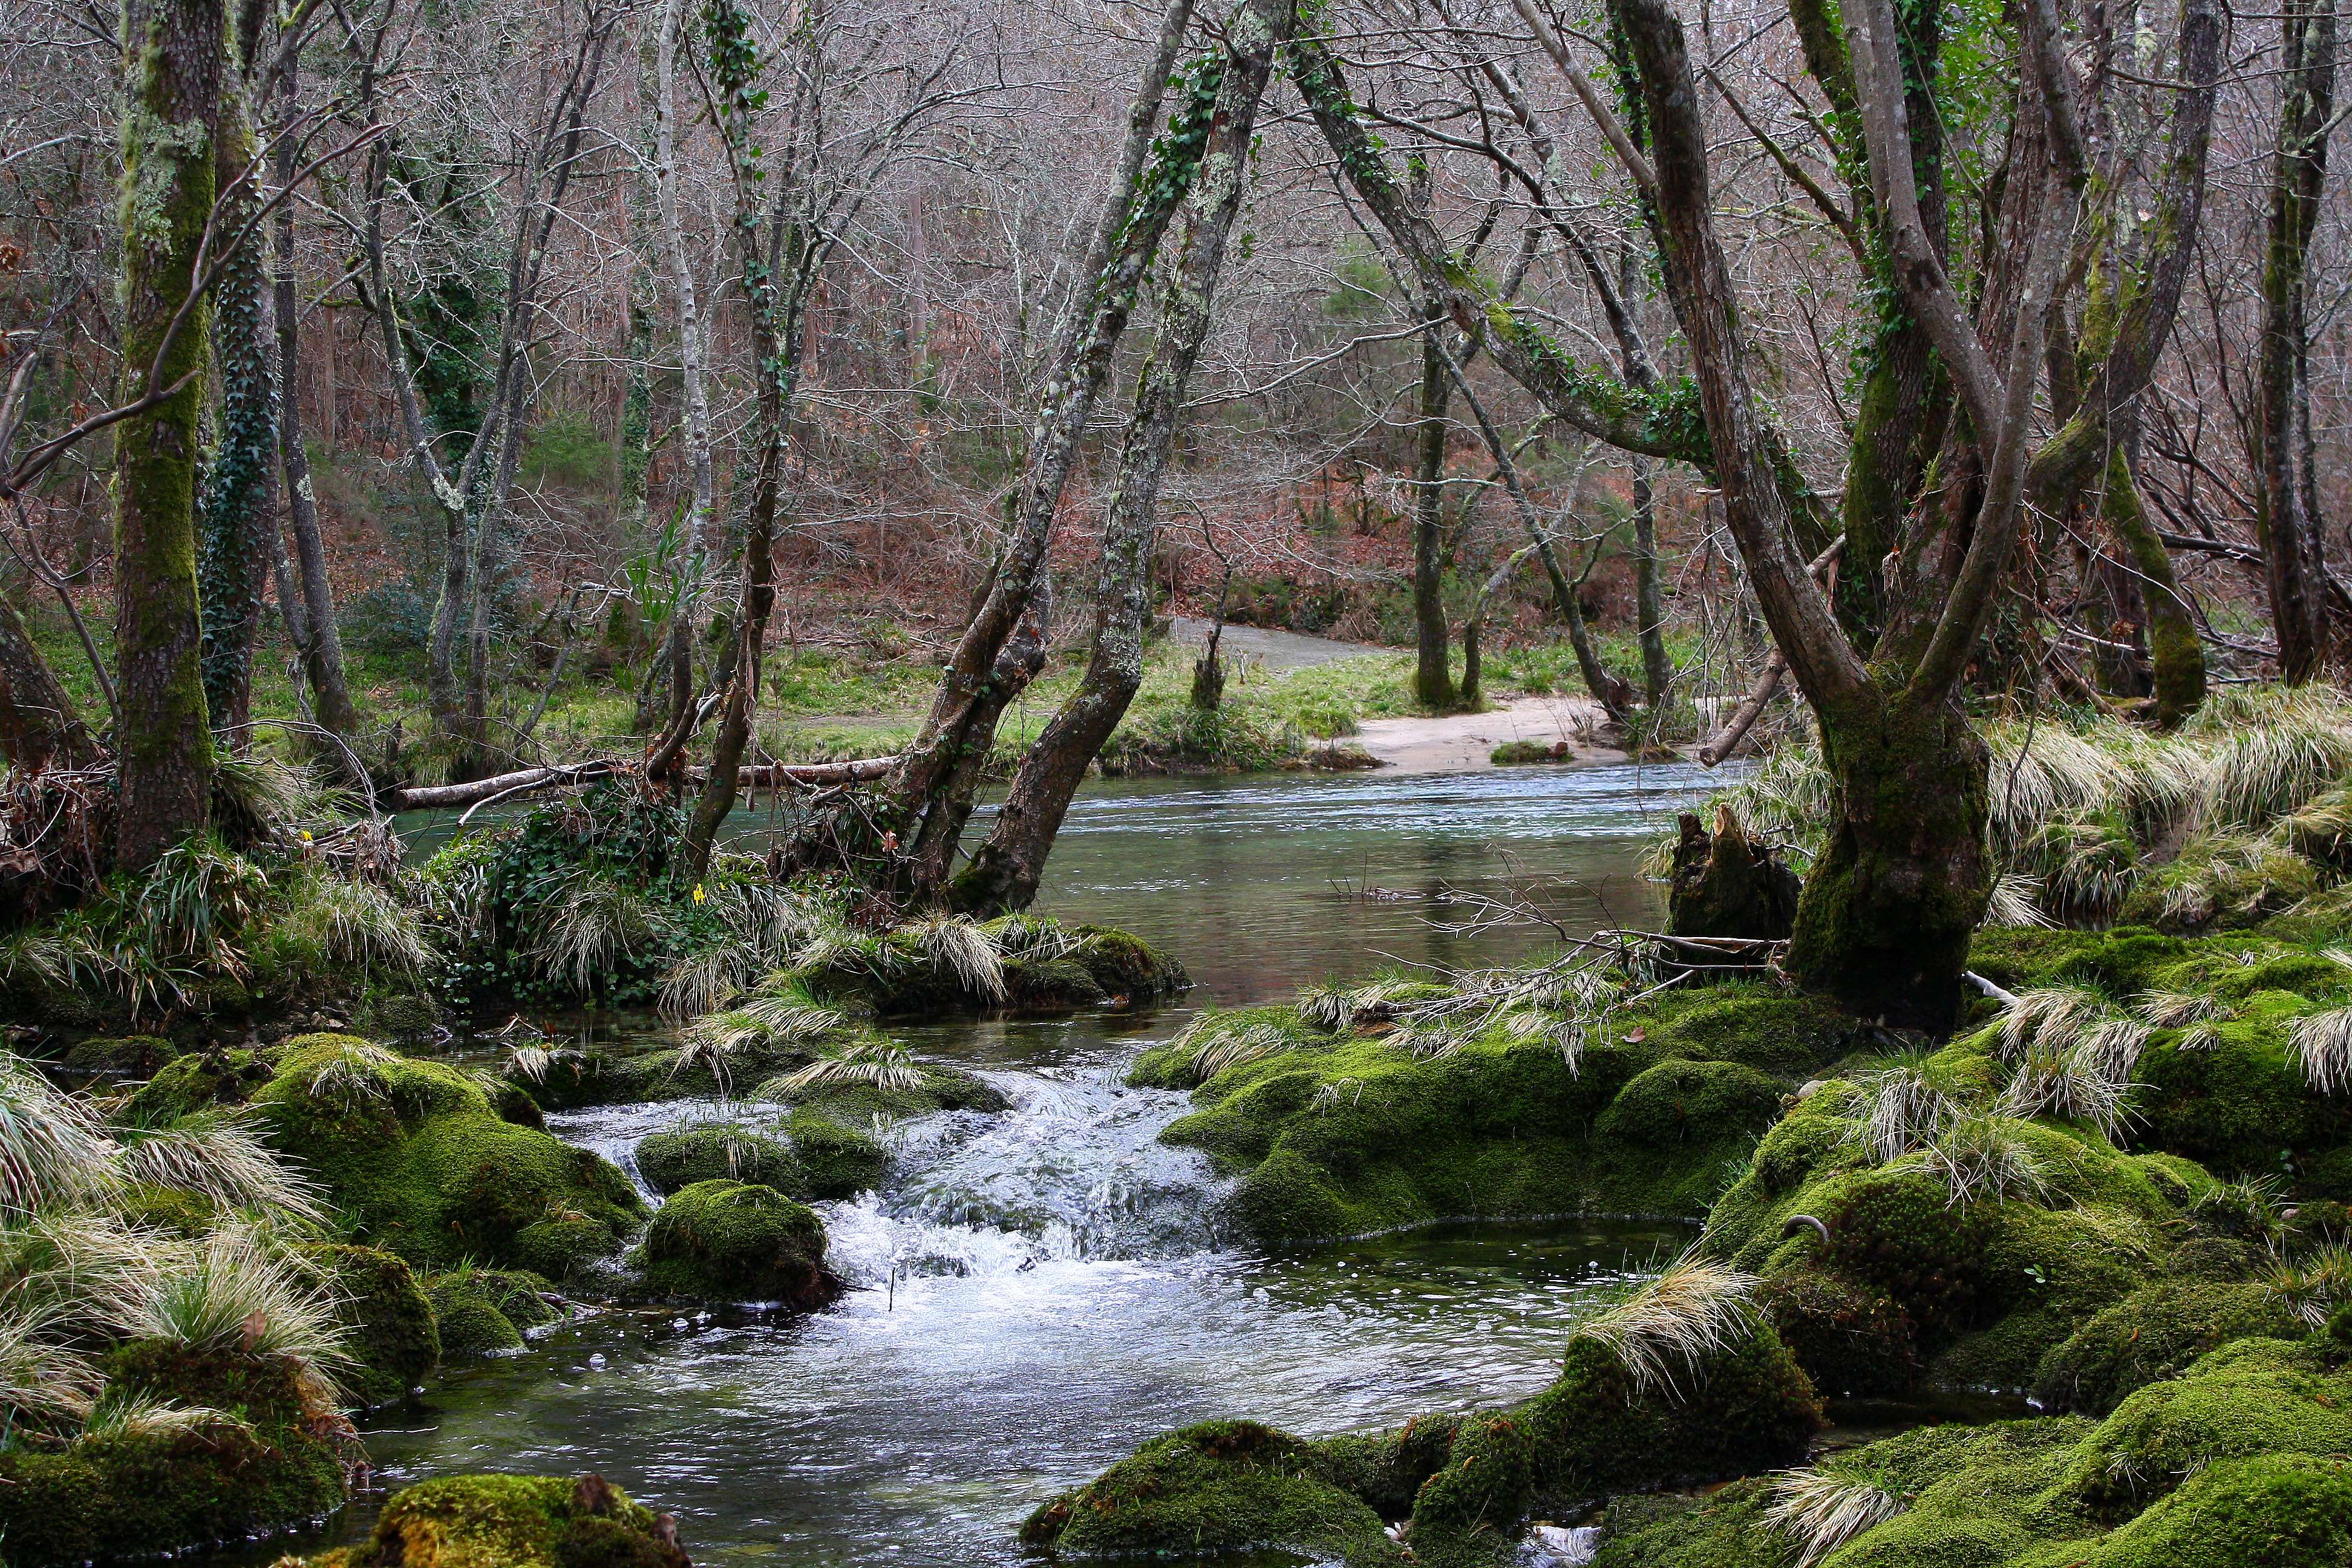
landscape, tree, nature, forest, creek, wilderness, river, valley, stream, jungle, rapid, body of water, spain, vegetation, rainforest, wetland, galicia, pontevedra, woodland, habitat, water feature, ecosystem, watercourse, espana, ggl1, alama, canoneos1000d, rioverdugo, racelo, nature reserve, old growth forest, natural environment, geographical feature